Shaukat Aziz

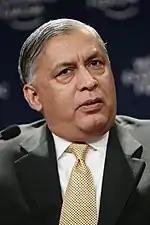
Aziz in 2007

Shaukat Aziz (born 6 March 1949) is a Pakistani-born British former banker who served as the 15th prime minister of Pakistan from 28 August 2004 to 15 November 2007. When his term as Prime Minister was over, he immediately left Pakistan and settled in the United Kingdom. Previously, he served as the finance minister of Pakistan from 6 November 1999 to 27 August 2004.